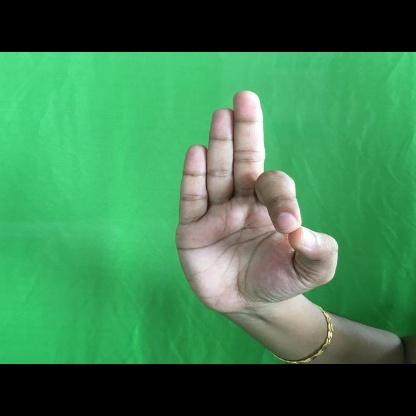
Mudra: Aralam